Paul Peytral

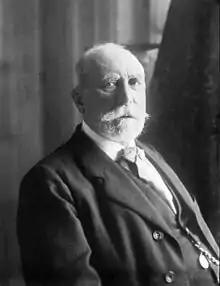
Paul Peytral in 1914

Paul Peytral (20 January 1842 – 30 November 1919) was a French politician of the French Third Republic.